Lombard architecture

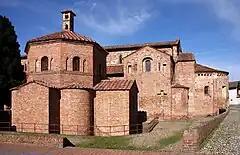
View of the Baptistery of San Giovanni ad Fontes with the basilica behind.

The most ancient edifices built by the Lombards in Italy, and in particular in their capital Pavia, have been destroyed or largely renewed in later times. Some trends, which usually ran in different ways from the Roman and Palaeo-Christian architectures predominant in Italy up to late Antiquity, have been identified from archaeological studies or other sources. The destroyed church of Santa Maria in Pertica at Pavia, for example, had a typical Roman plan (octagonal with an ambulatory delimited by columns) but its very high central body was a novelty. The Baptistery of San Giovanni ad Fontes in Lomello, also departed from the typical Palaeo-Christian compactness in the use of a tall central octagon. As it had been in Roman times, the commission of lay and religious buildings was used by the Lombard elite to express their prestige and to legitimate their authority.